Thessaloniki International Film Festival

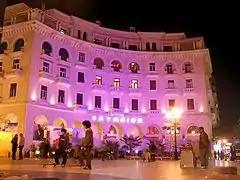
Olympion Theater, where the head office of the festival is located

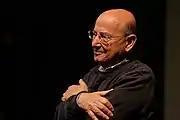
The "Reconstitution" of Theodoros Angelopoulos won the 1970 best film award, marking a turning point in the history of Greek cinema

The Thessaloniki Film Festival was launched as a national film festival in 1960 under the name “Greek Film Week” with the contribution of “Techni” Macedonian Art Society. The event was renamed “Thessaloniki Greek Film Festival” in 1966 and continued as a national film festival until 1991. During these years, the festival closely followed the trends of the national film production, its program highlighting the emergence of the “New Greek Cinema”, while showcasing the work of world cinema auteurs. After the political changeover that followed the 7-year Greek military regime (1967–1974), the festival was intensely politicized, reflecting the political climate of the day, yet keeping its focus on art-house cinema. The event was subject to the Ministry of Trade by 1981 when it came under the auspices of the Greek Ministry of Culture. Following a new national law on cinema, an artistic director was appointed in 1986.